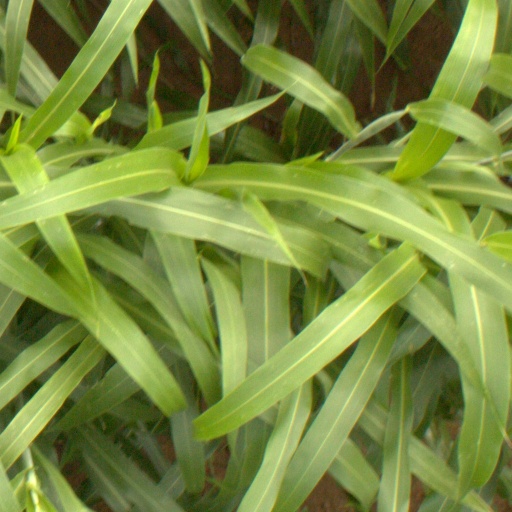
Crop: sorghum